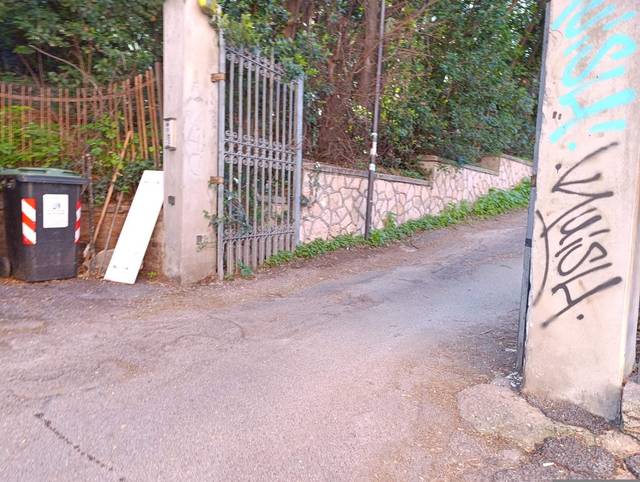
Region: Italy
Coordinates: 43.614, 13.517